Cantelli Awards

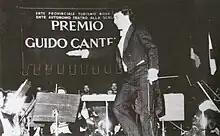
Donato Renzetti was the last winner of the Cantelli Award before the awards' revival in 2020

Historically, the purpose of the awards was recognizing the greatest talent in conducting, more specifically, the best young conductors less than 35 years of age. The prize once included 5,000,000 lire, a gold medal, a diploma, and a contract to conduct a concert at La Scala.